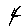
Label: 4